Gunungsitoli

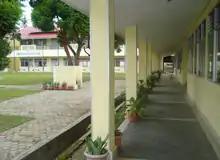
A highschool in Gunungsitoli

The biggest contributor to Gunungsitoli's gross regional product is the trade sector with a figure of 25.49%, followed by construction with 21.82%, and fisheries and agriculture with 14.6%. Economic growth was 6.05% in 2019. The city's gross regional product (GRP) in 2021 was 5,776.11 billion rupiahs, which was the second-highest in the island after South Nias Regency.